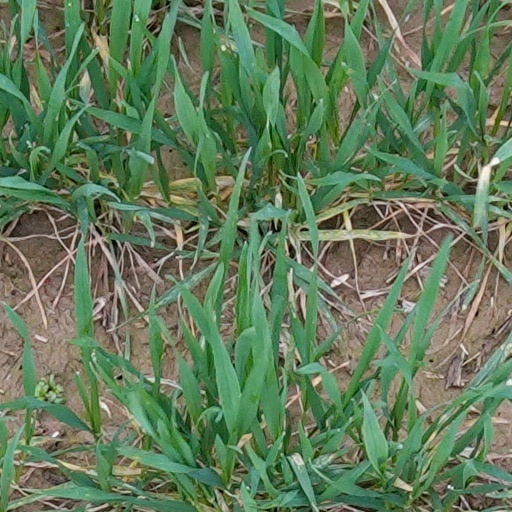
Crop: wheat